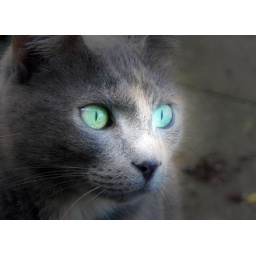
A visit from GammaGirl (she likes to rub her face in Pixie's catnip plant that's growing in the garden)